Henri Bourassa

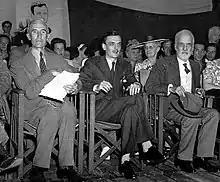
Maxime Raymond, André Laurendeau and Henri Bourassa (right) in 1944

Bourassa led French-Canadian opposition to the participation in World War I, especially Robert Borden's plans to implement conscription in 1917. He agreed that the war was necessary for the survival of France and Britain but felt that only Canadians who volunteered for service should be sent to the battlefields of Europe. His opposition to conscription brought him the anglophone public's disfavour, as was expressed by the hostile crowd amassed in Ottawa that threw vegetables and eggs during his oration.